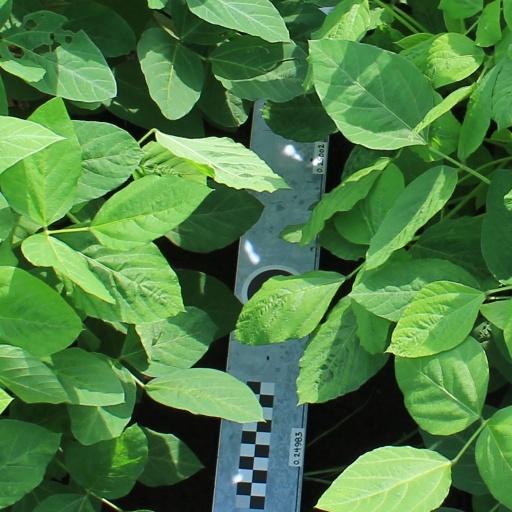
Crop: soybean